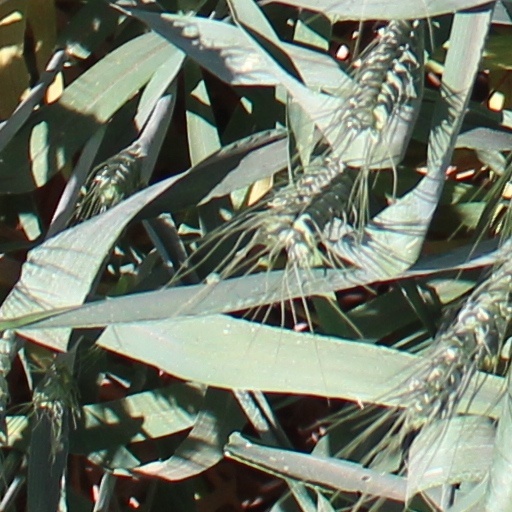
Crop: wheat